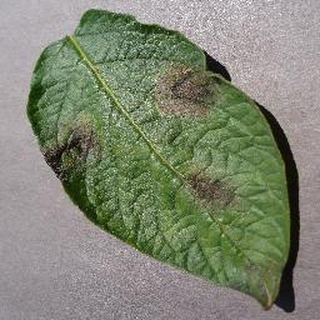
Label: potato_late_blight